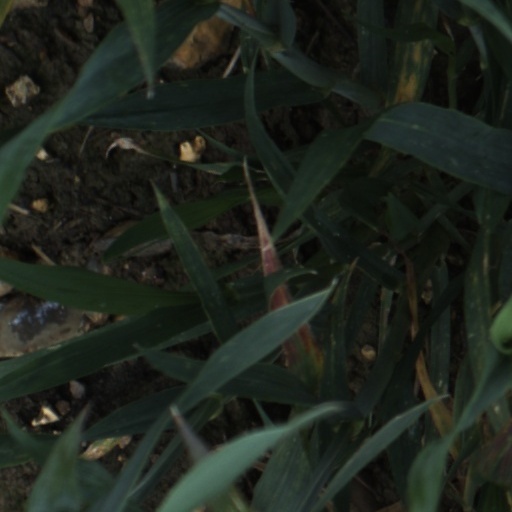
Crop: wheat